Joseph Martin Kronheim

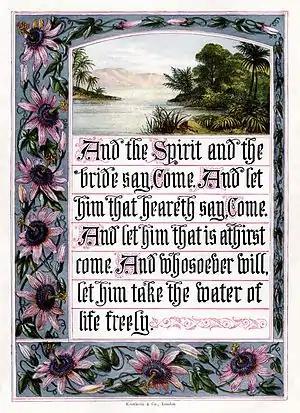
Kronheim's illustration of Revelation 22:17. Shiny silver ink surrounds the flowers, a very light blue ink is used for the sky, and several types of printing are combined, with the various inks using different methods.

Kronheim was born on October 26, 1810, in Magdeburg, Germany. By the age of 22 he resided in Edinburgh, and died at the age of 85 in 1896, in Berlin.